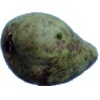
Label: Pear Stone 1